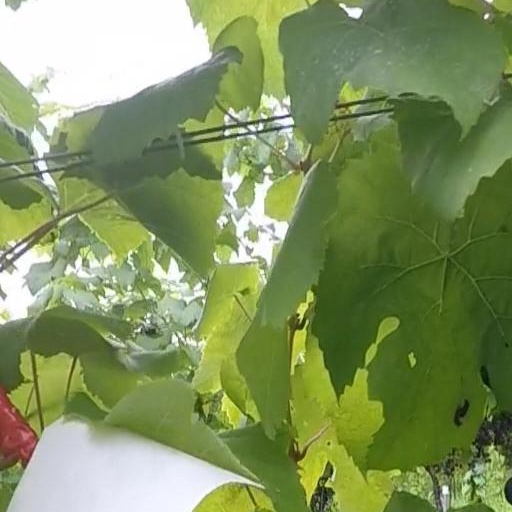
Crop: grape